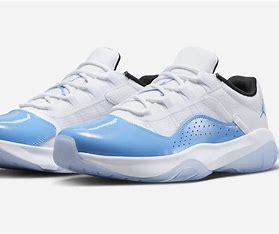
Brand: Jordan
Model: 11 Cmft